National Autonomous University of Mexico

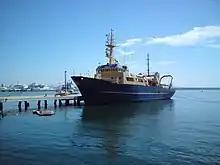

The Museo Experimental El Eco is one of the two buildings by German modern artist Mathias Goeritz and an example of Emotional architecture. Goeritz was a close collaborator of architect Luis Barragán and author of several public sculptures including the Torres de Satélite. The building was acquired and renovated by the National University in 2004 and since 2005 it exhibits contemporary art and a yearly architecture competition Pabellón Eco.